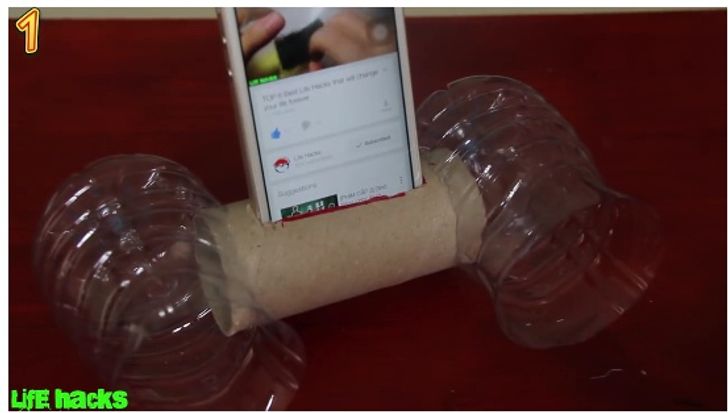
Label: plastic